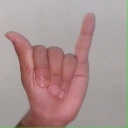
अक्षर: य